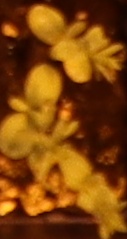
Label: Flax